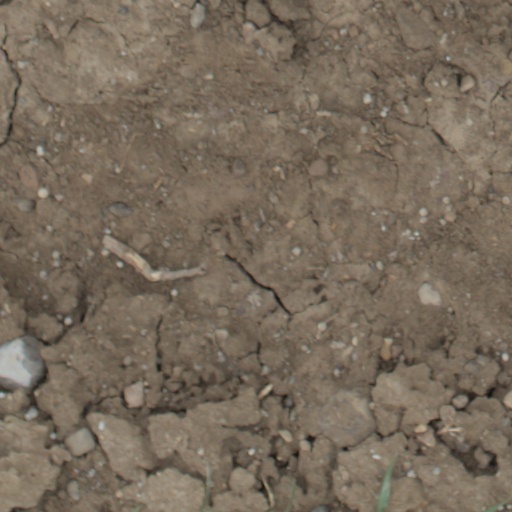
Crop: wheat